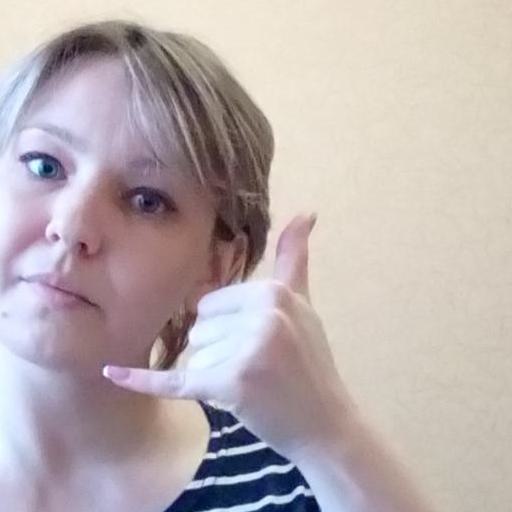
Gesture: call